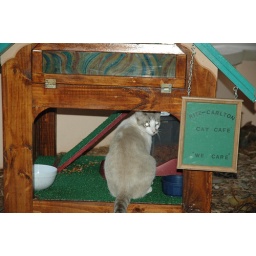
Random kitty cat that lives in this house in a bunch of trees in the Ritz-Carlton compound